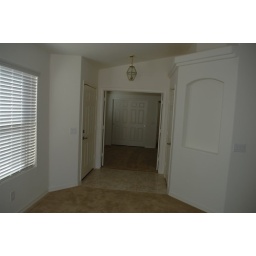
Standing in living room looking left at bedroom 2. Front door to the left. French doors are open on bedroom 2.